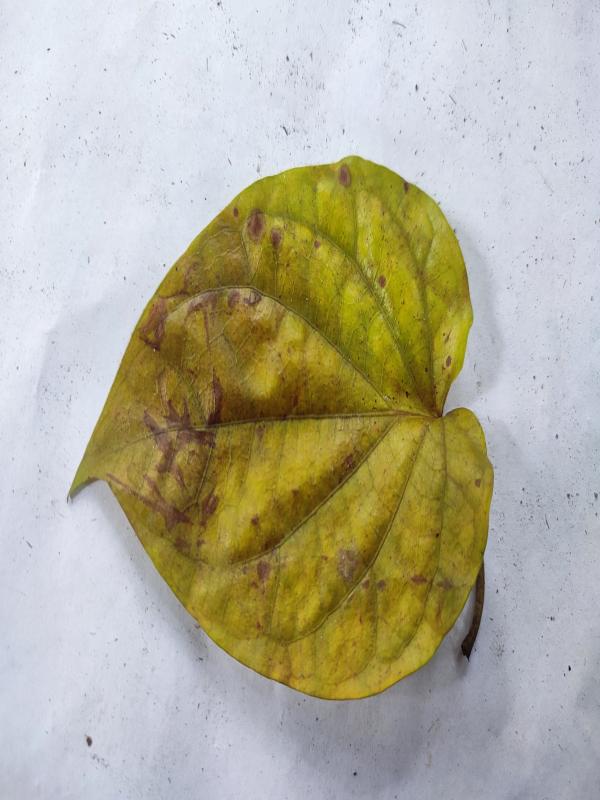
Label: Dried_Leaf